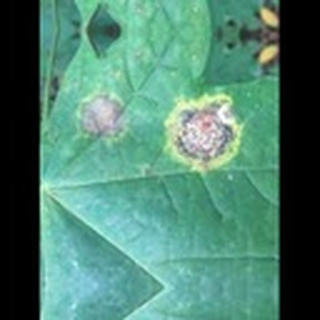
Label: cotton_target_spot